Folliculogenesis

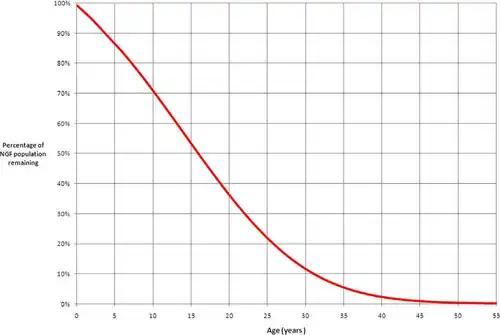
"Percentage of ovarian reserve related to increasing age. The curve describes the percentage of ovarian reserve remaining at ages from birth to 55 years, based on the ADC model. 100% is taken to be the maximum ovarian reserve, occurring at 18–22 weeks post-conception. The percentages apply to all women whose ovarian reserve declines in line with our model (i.e. late and early menopause are associated with high and low peak NGF populations, respectively). We estimate that for 95% of women by the age of 30 years only 12% of their maximum pre-birth NGF population is present and by the age of 40 years only 3% remains. "

Recently, two publications have challenged the idea that a finite number of follicles are set around the time of birth. Renewal of ovarian follicles from germline stem cells (originating from bone marrow and peripheral blood) was reported in the postnatal mouse ovary. Studies attempting to replicate these results are underway, but a study of populations in 325 human ovaries found no supporting evidence for follicular replenishment.